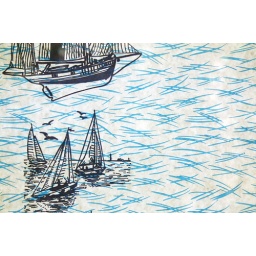
Mont-Saint-Michel paper in a store window